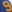
Number: 9